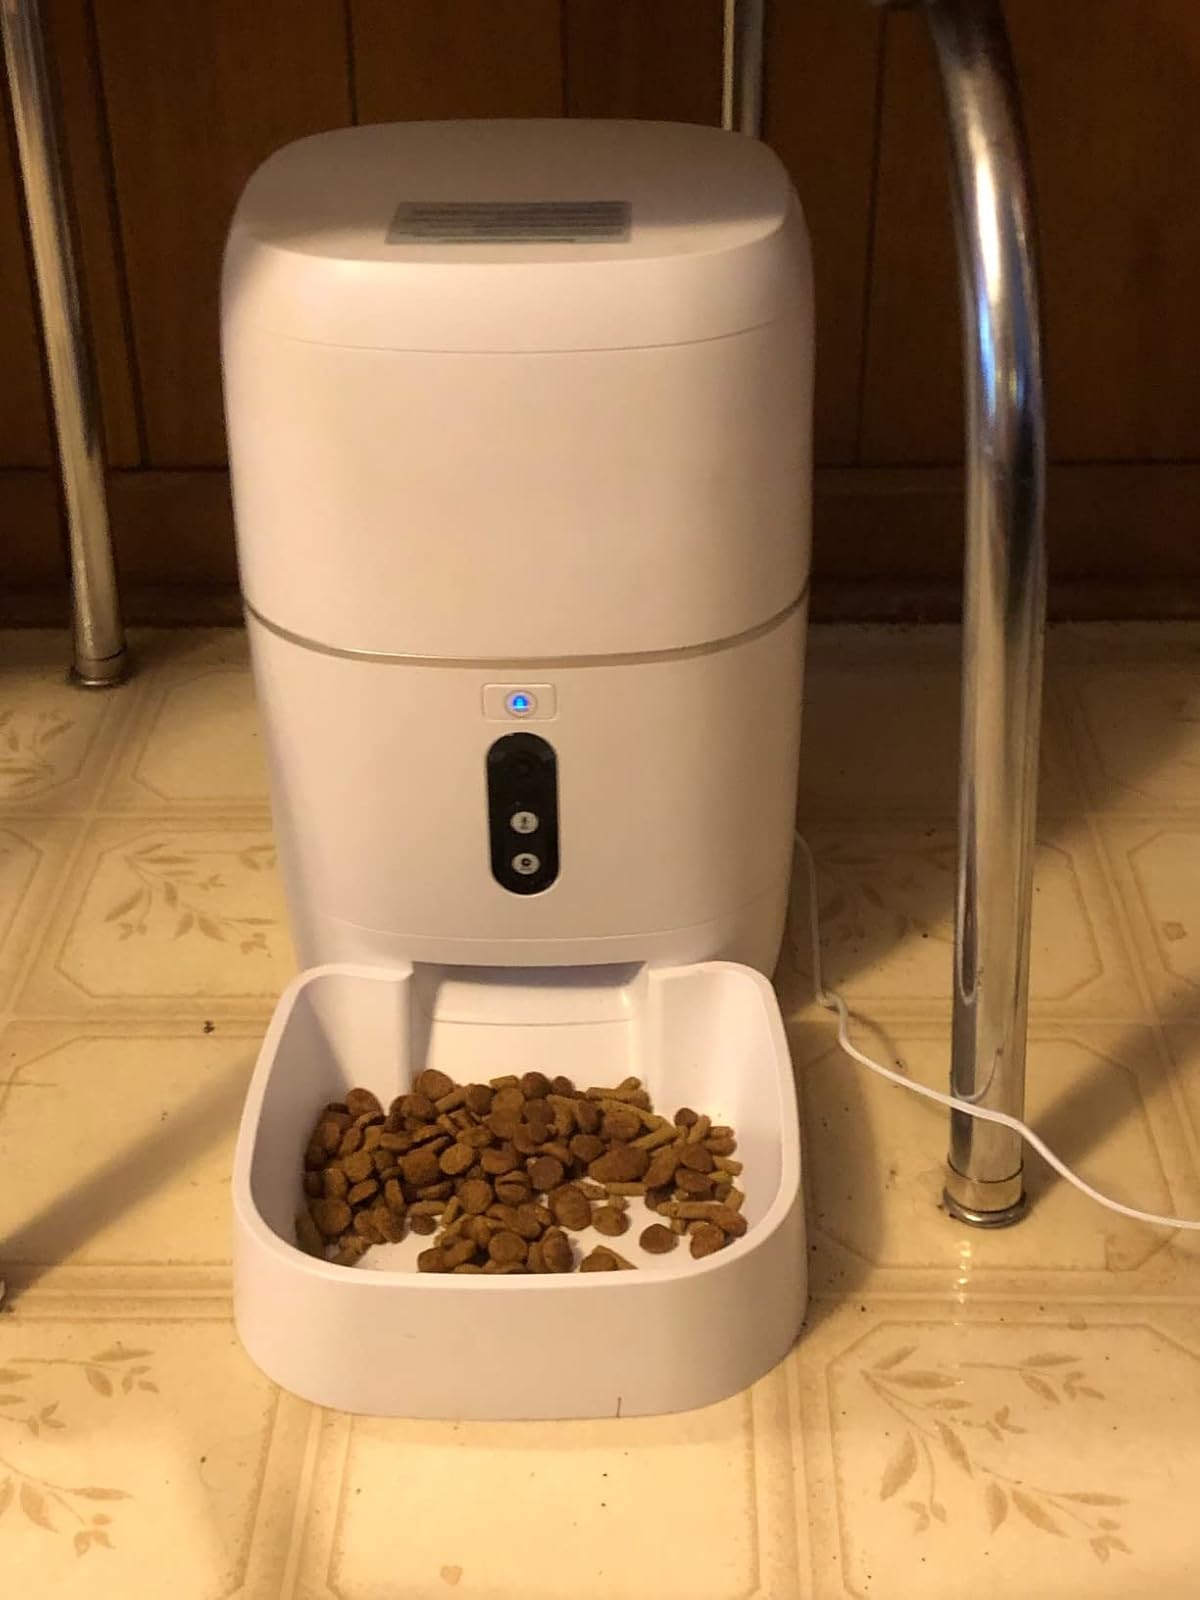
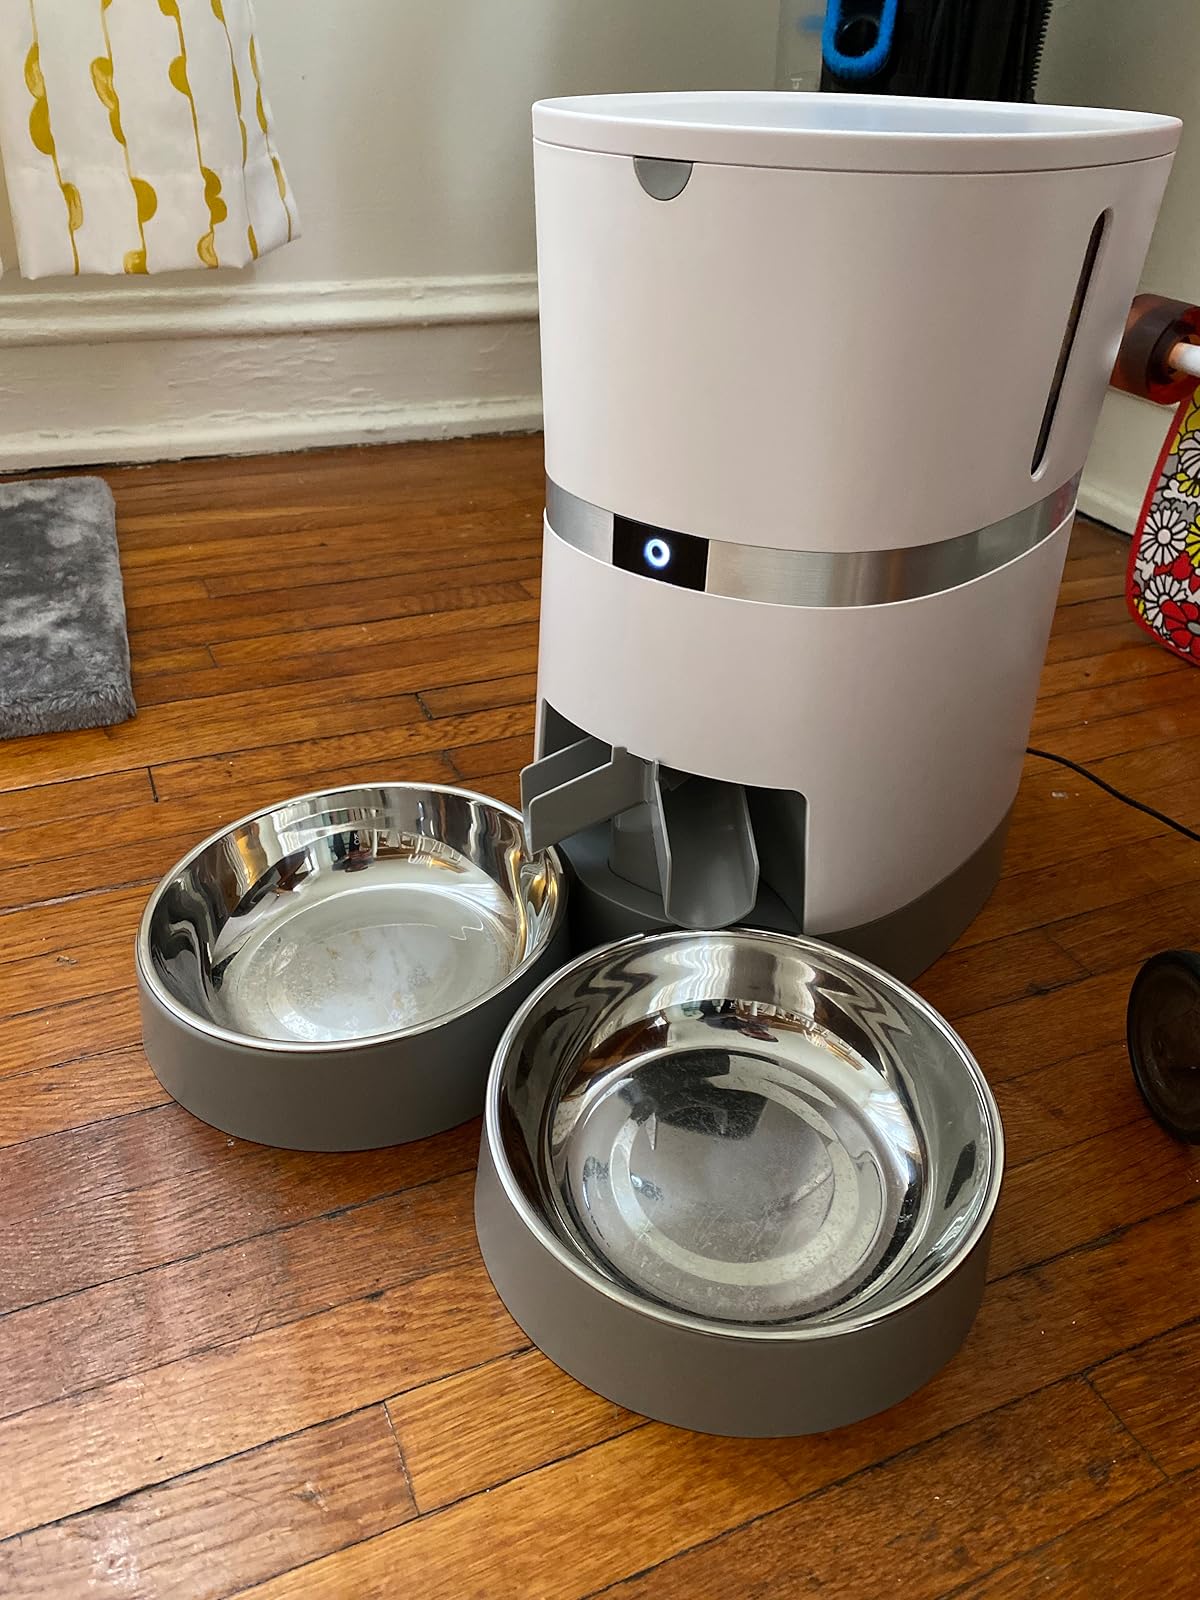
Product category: items_feeder
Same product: no